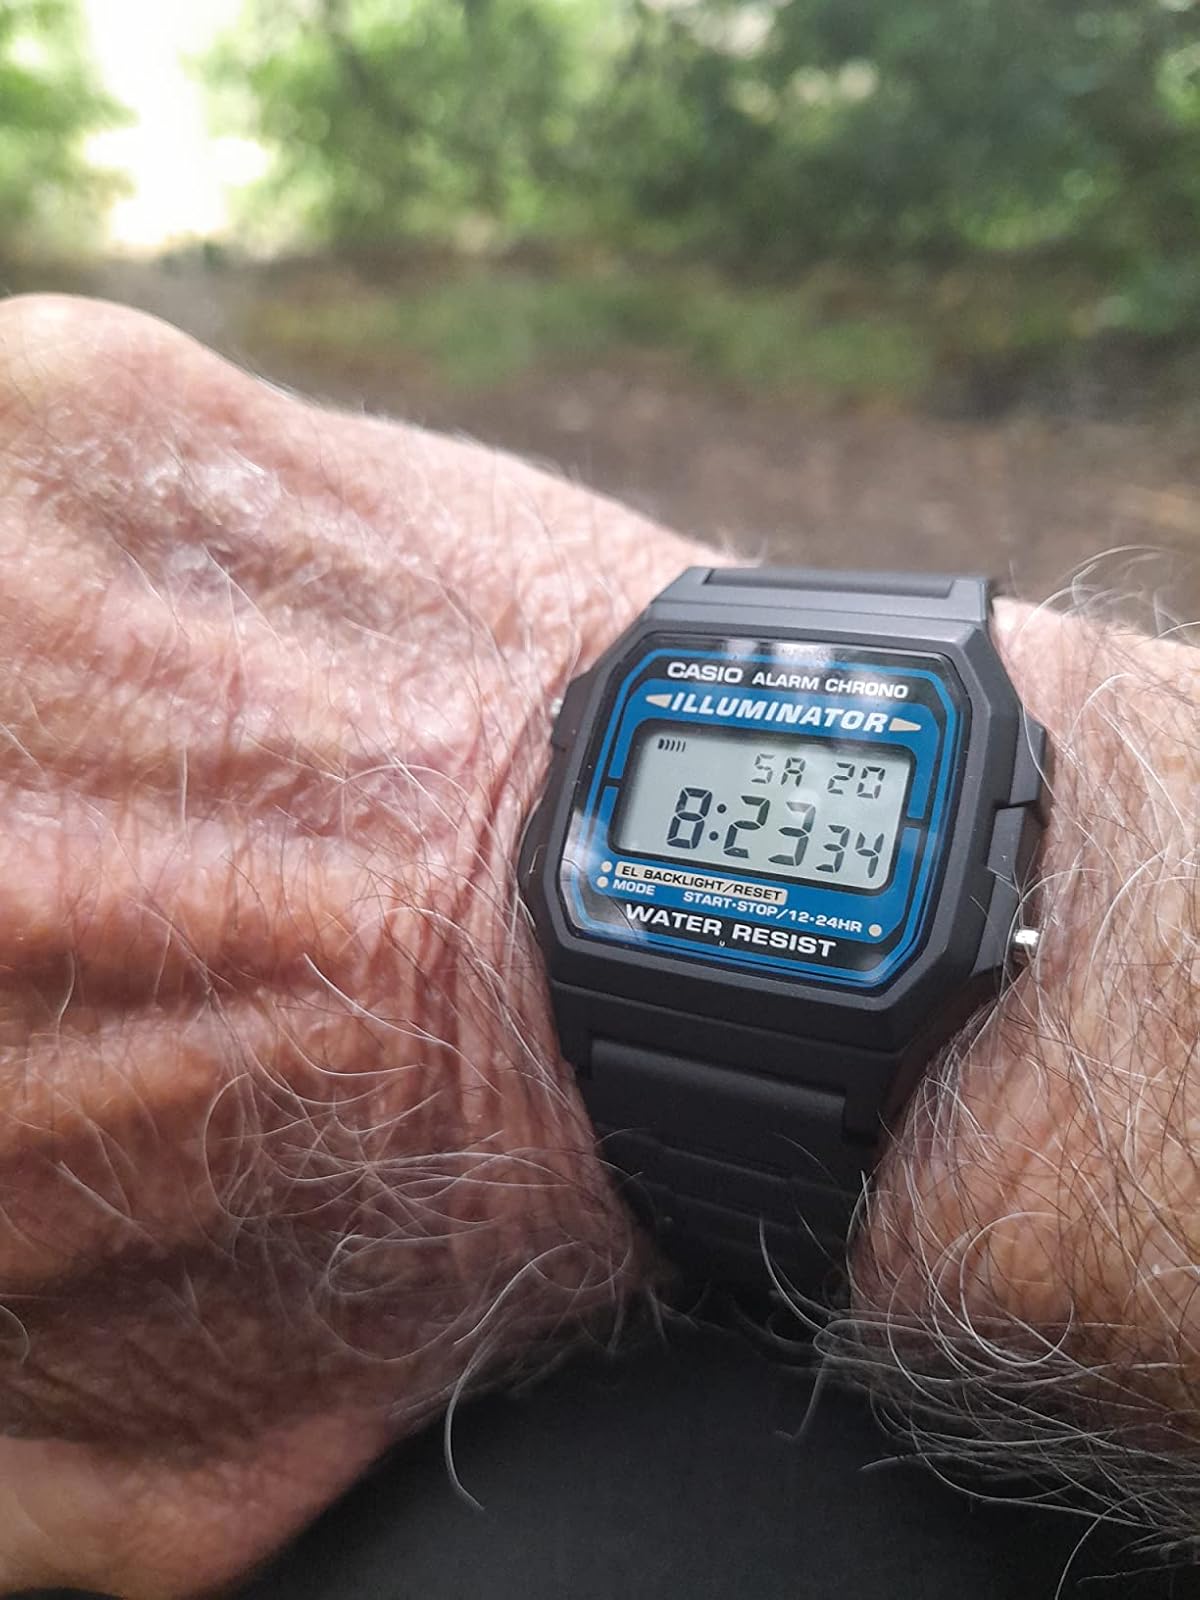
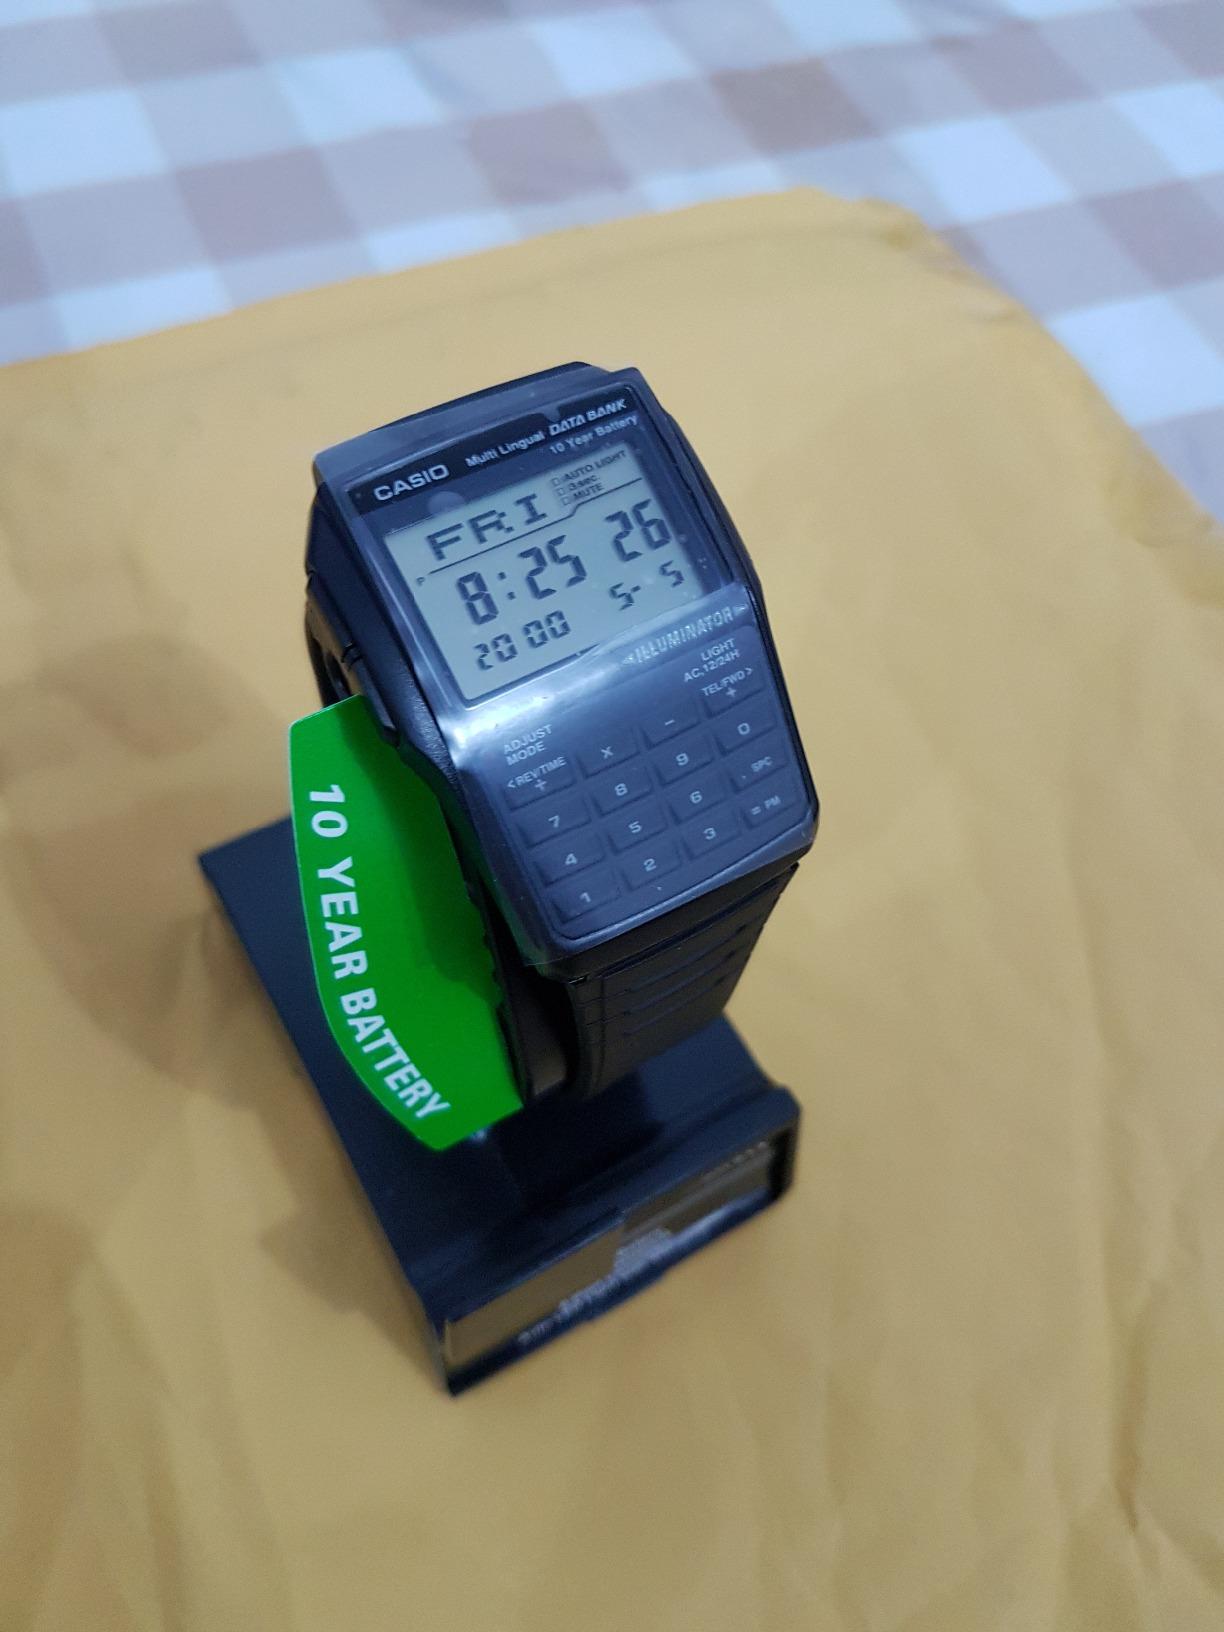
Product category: accessories_watch
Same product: no